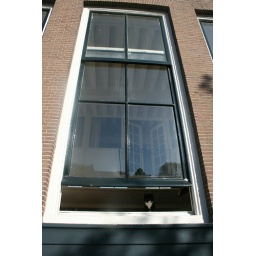
cat in the window